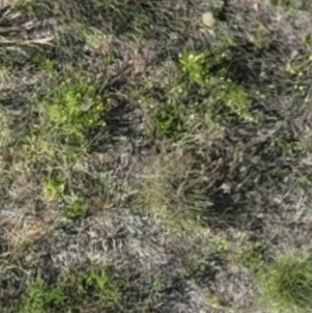
Month: july